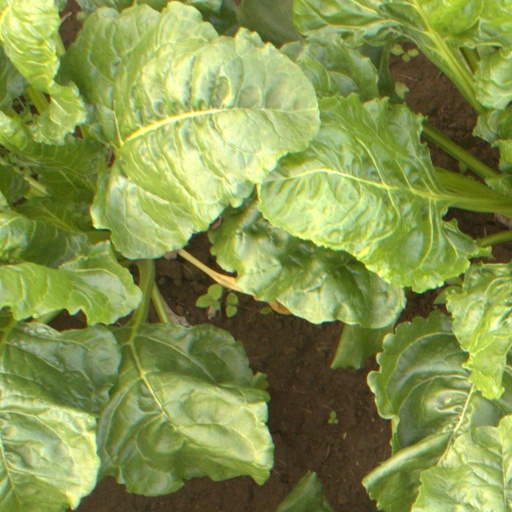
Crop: sugar beet